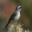
Label: bird